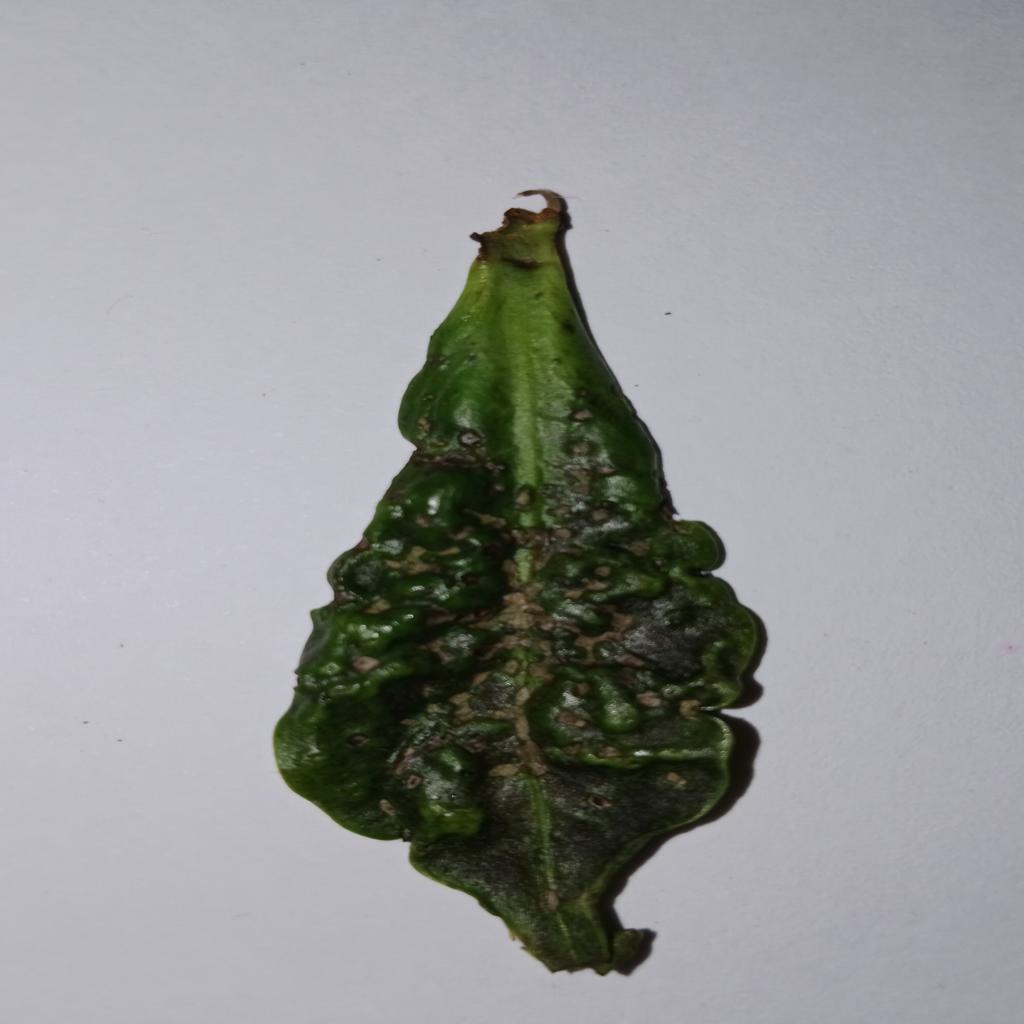
Label: Tea red scab